Granville, Manche

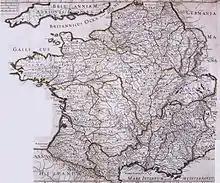
Map of Roman Gaul, established in the 18th century; "Grannonũ" (read "Grannonum") appears above the territory of the Abrincatui.

The name of the city is mentioned in the forms of "Grandivilla" in 1054, "Grande Villa" in 1056, "Grandvilla" in 1172 and "Granville" in 1175.